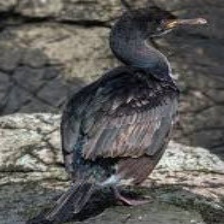
Species: AUCKLAND SHAQ
Scientific name: LEUCOCARBO COLENSOI